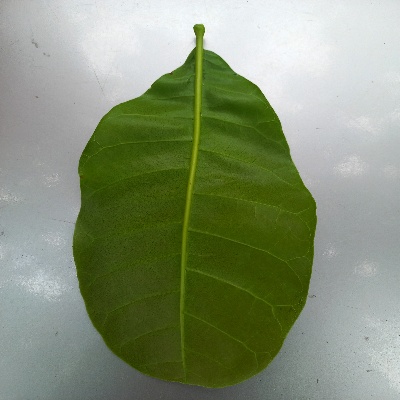
Crop: Cashew
Condition: healthy